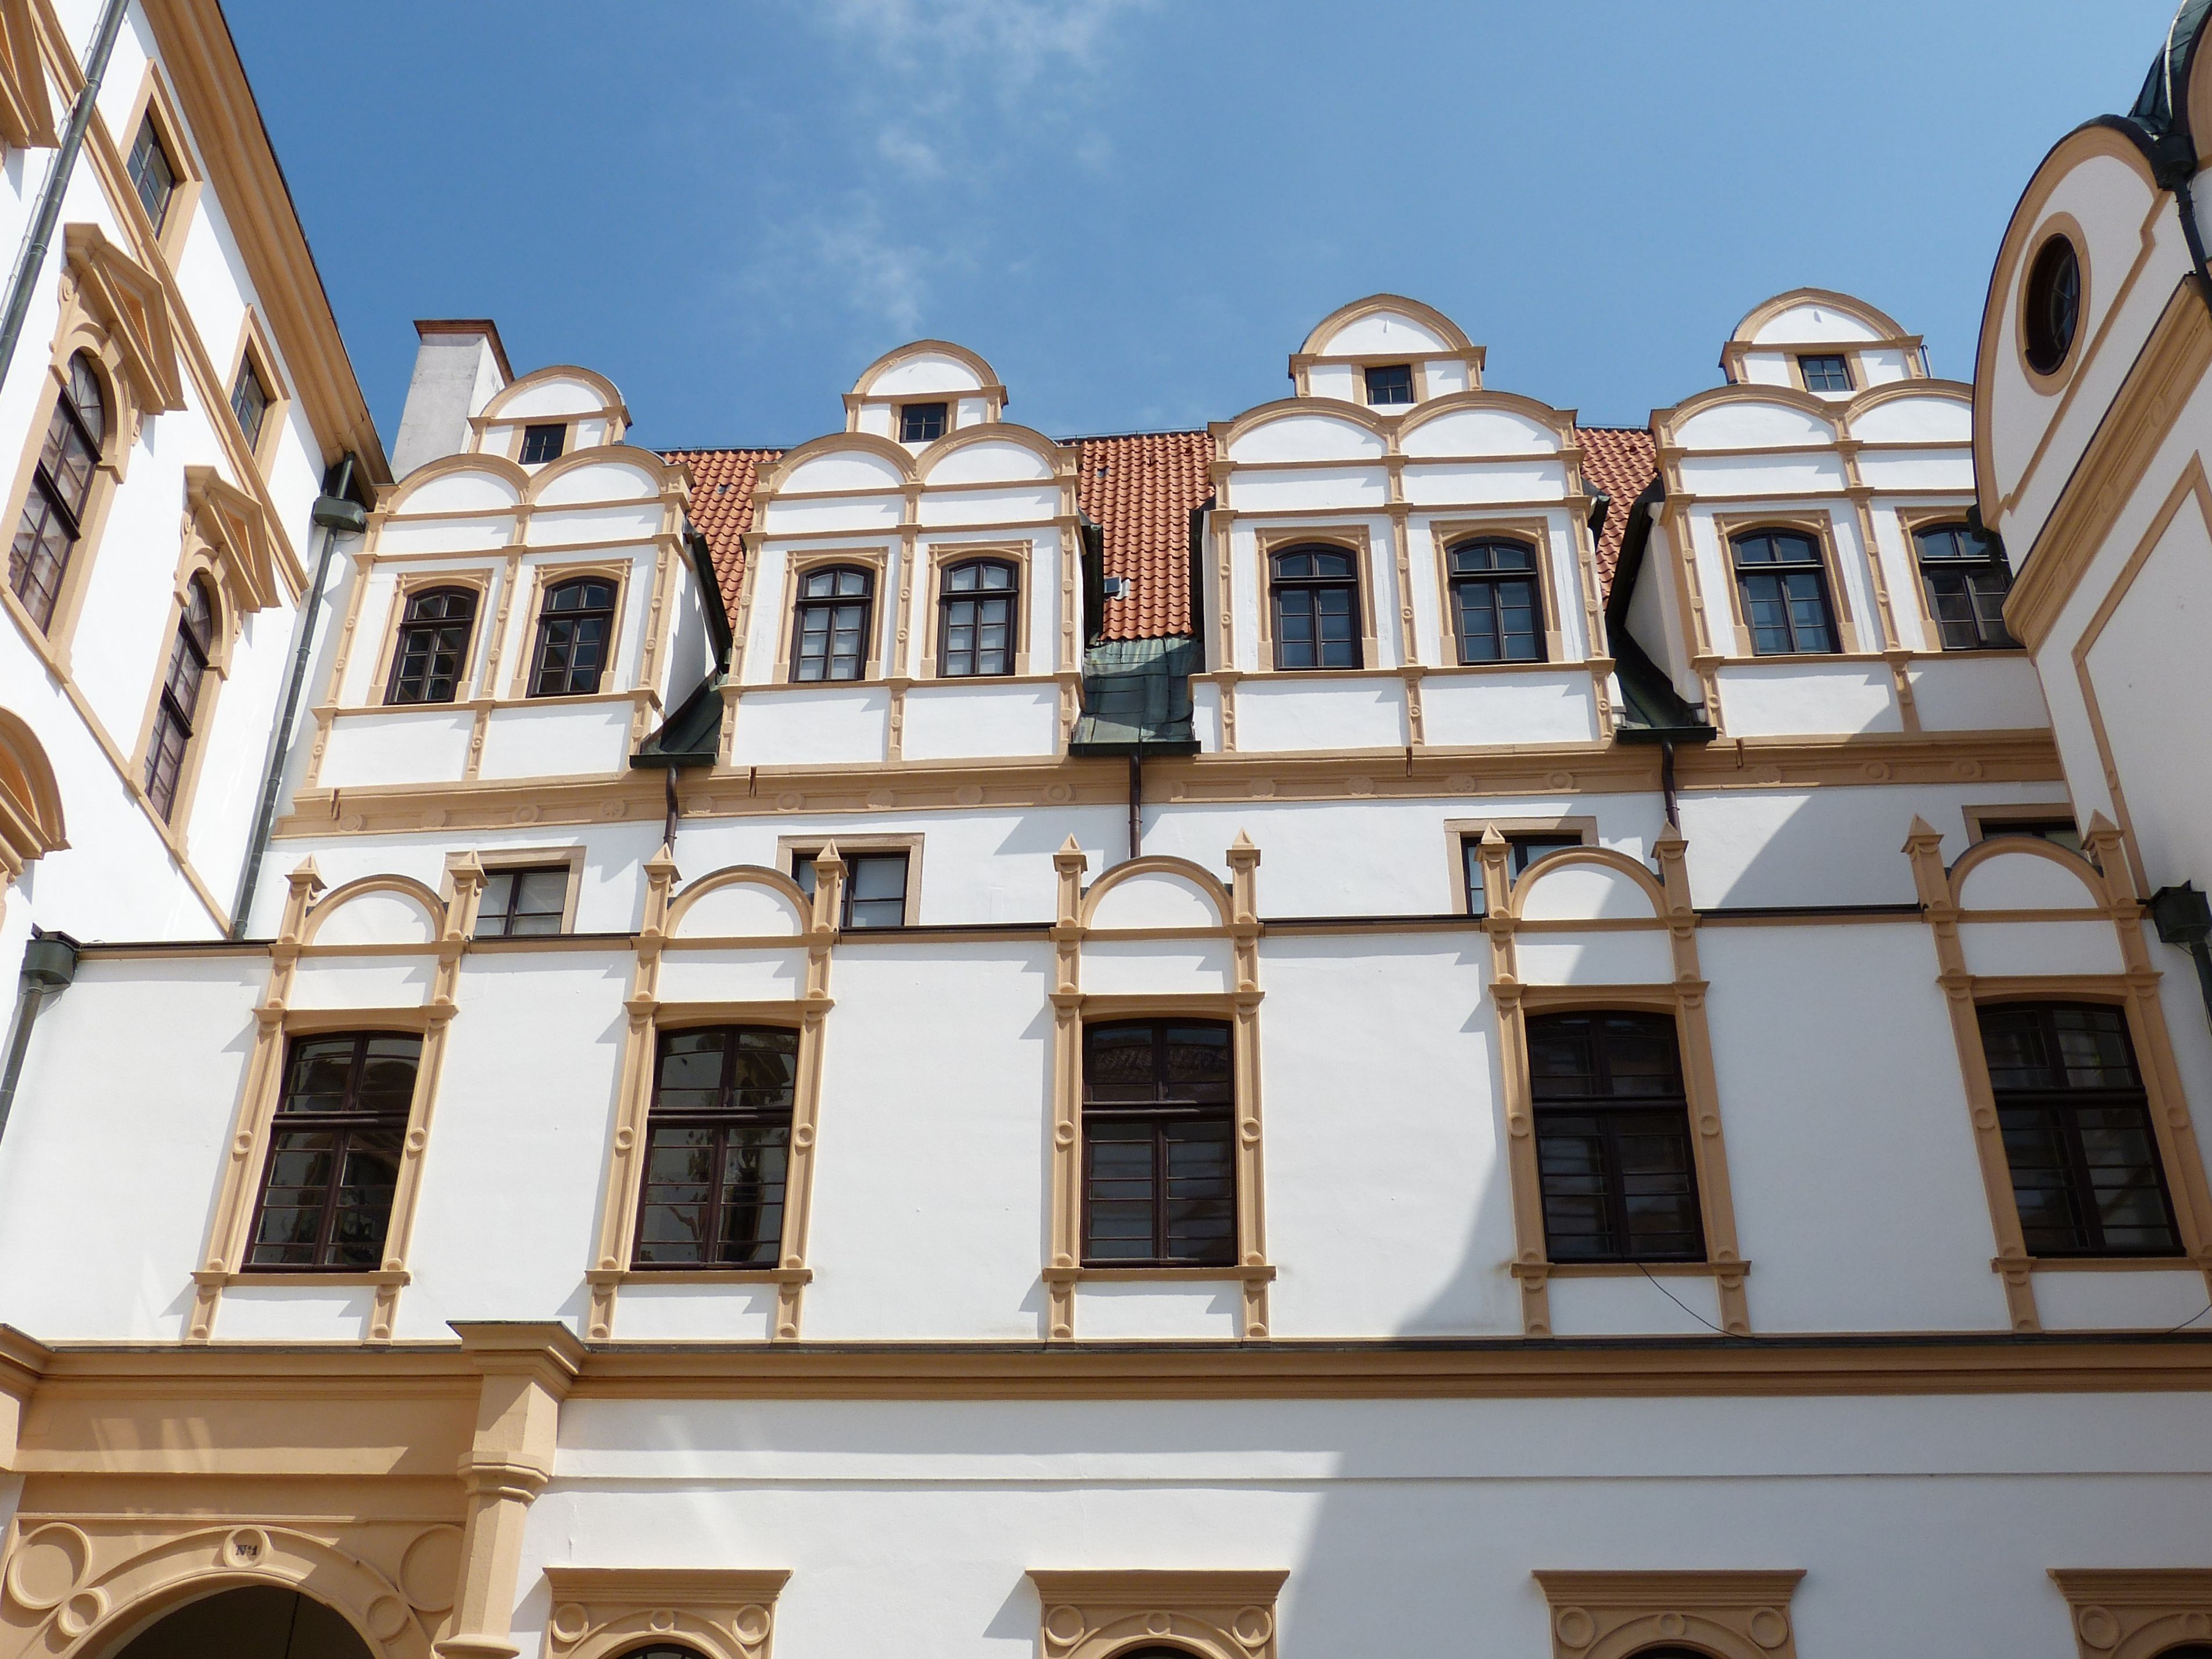
architecture, mansion, house, window, building, palace, city, castle, facade, property, apartment, old town, estate, historically, neighbourhood, lower saxony, celle, residential area, house of welf